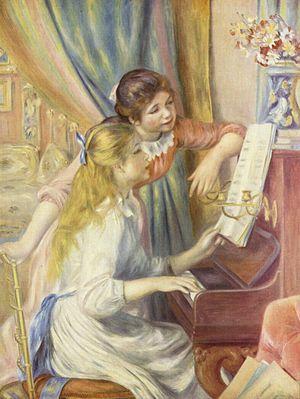
Une sonate pour piano est une sonate pour piano seul. Cette forme de musique instrumentale offre un cadre pour l'expression de pensées musicales souvent opposées. Elle est formée de plusieurs mouvements, chacun pouvant à son tour être structuré en phrases. Elle se développe au cours du XVIIᵉ siècle à partir d'autres formes musicales, comme genre d'œuvre pour un instrument à clavier. Elle reçoit sa première forme codifiée de Joseph Haydn. Pendant plus de 150 ans, elle restera une des formes centrales de la musique pour piano, avec des changements de forme internes et externes. Les sonates pour piano de Beethoven représentent un sommet du genre. Dans le romantisme, elles changent fortement dans leur contenu et leur forme, et disparaissent à vue d'œil au plus tard au début du XXᵉ siècle avec l'arrivée de la musique atonale. Le concept théorique de sonate a été ultérieurement élaboré en musicologie par abstraction à partir de quelques œuvres, mais, dans sa simplification, ne correspond largement pas à la réalité musicale.
Le piano est un instrument de musique polyphonique, à clavier, de la famille des cordes frappées. Il se présente sous deux formes :